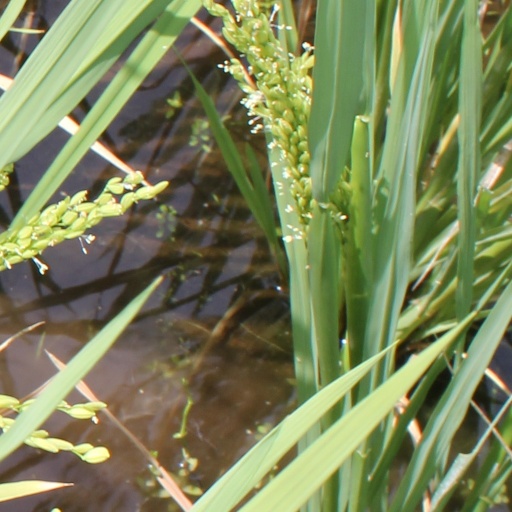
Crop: rice